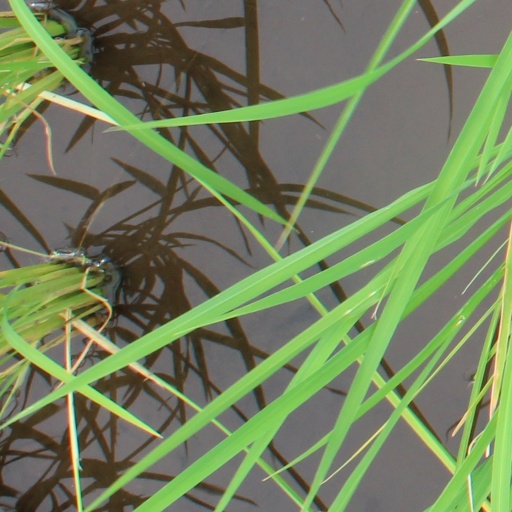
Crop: rice